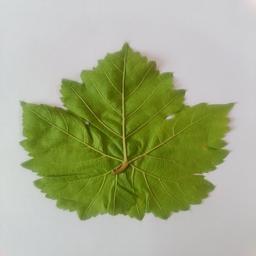
Label: Healthy Leaves